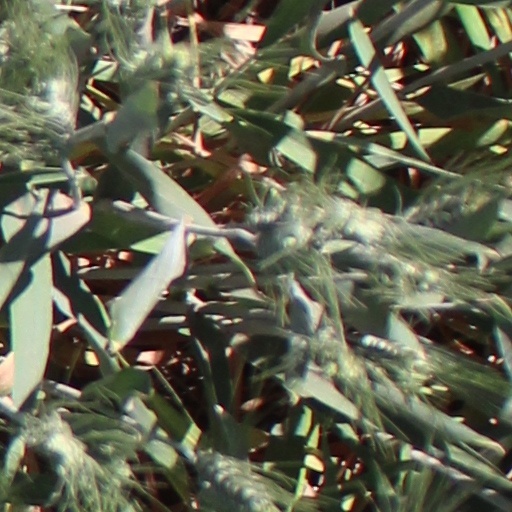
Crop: wheat